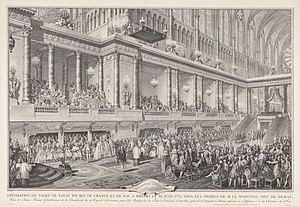
Adrien Didier, né à Gigors le 19 janvier 1838 et mort à Paris le 24 mars 1924, est un graveur au burin français.